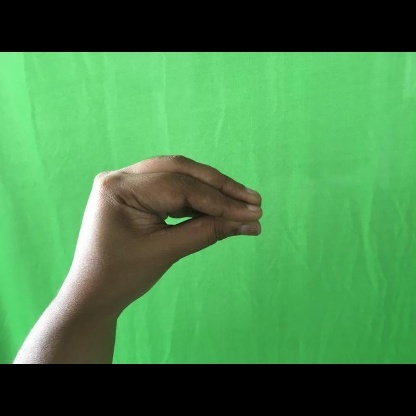
Mudra: Mukulam